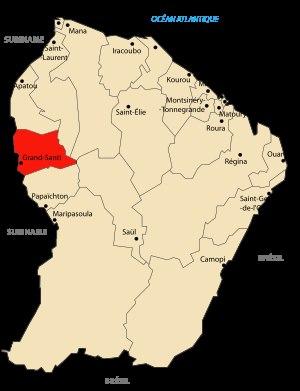
Grand-Santi est une commune française du DOM-ROM de la Guyane. La commune est située au sud des montagnes françaises le long de la rivière Lawa qui en est la seule voie d'accès, du moins l'était jusqu'en 2010 où l'agence air Guyane a mis une rotation d'avion trois fois par semaine, les mercredis, vendredis et dimanches. Aujourd'hui, l'avion effectue six rotations tous les jours sauf le mardi en direction de Saint-Laurent, Maripasoula et Cayenne.